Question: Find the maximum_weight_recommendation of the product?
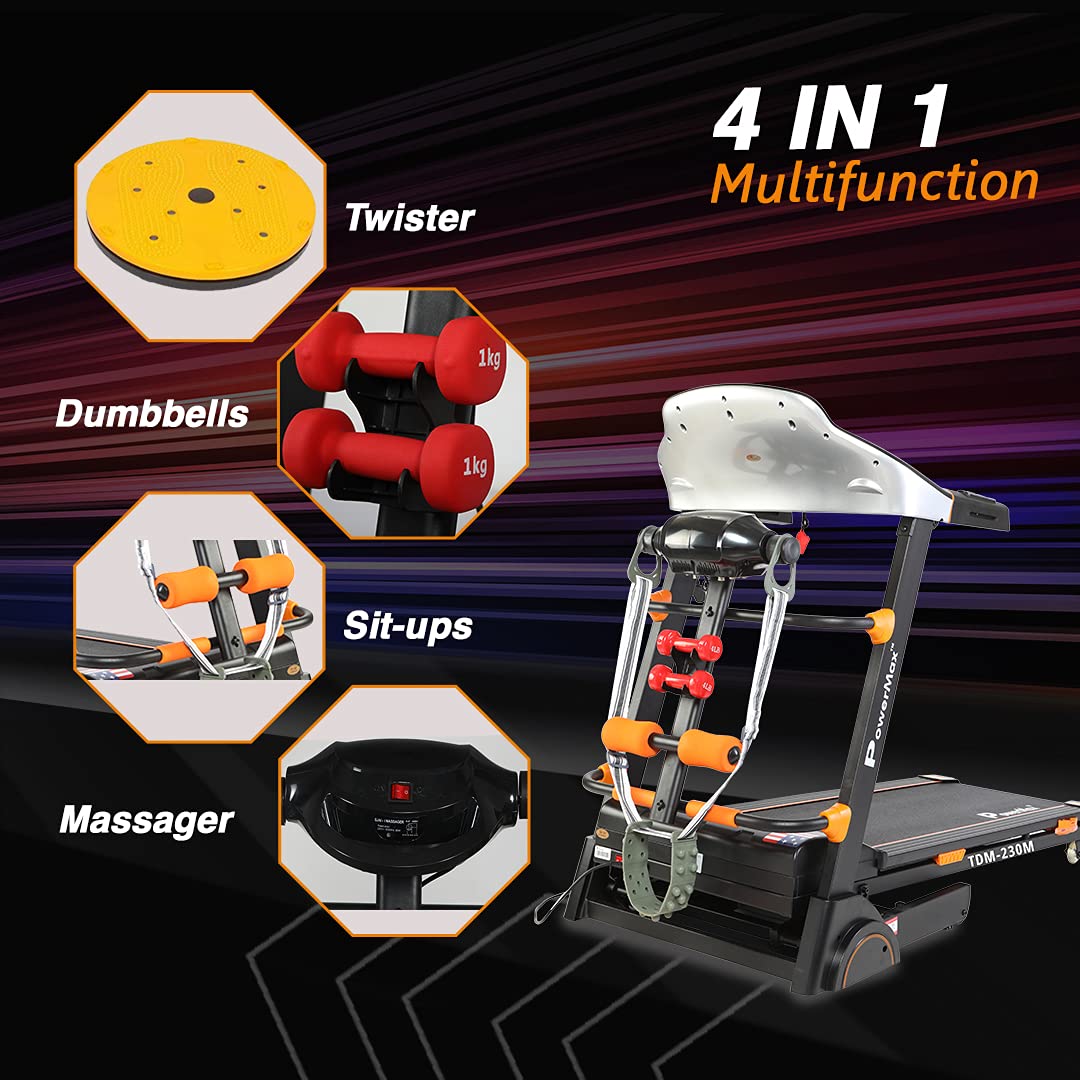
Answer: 1 kilogram